Likelike

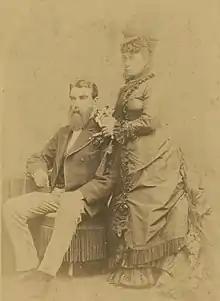
Likelike and her husband, Archibald Scott Cleghorn, during the 1870s

At age six, Likelike returned permanently to Honolulu. She was initially educated at the Sacred Hearts Convent and School by the Roman Catholic sisters of the Congregation of the Sacred Hearts of Jesus and Mary. The sisters arrived in Hawaii in 1859, and established day and boarding schools for Hawaiian girls next to the Cathedral Basilica of Our Lady of Peace in Honolulu. The schools were the predecessor of the Sacred Hearts Academy in Kaimuki. Likelike was later educated by American Congregationalist missionary teacher Maria Ogden at the Makiki Family School, established in Honolulu in 1860 with the support of King Kamehameha IV and Queen Emma. Her last school was the Kawaiahaʻo Seminary for Girls; Likelike's teacher was Lydia Bingham, daughter of Hiram Bingham I (leader of the first group of American Protestant missionaries to introduce Christianity to the Hawaiian Islands). Her classmates at Kawaiahaʻo included Annie Palekaluhi Kaikioʻewa (sister of Edward Kamakau Lilikalani) and Lily Auld, also members of the Hawaiian nobility.